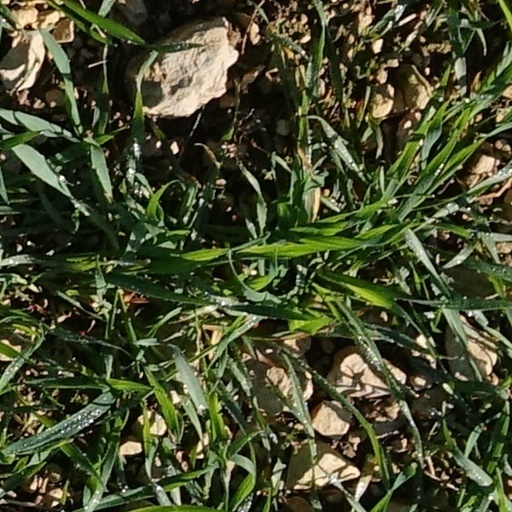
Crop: wheat